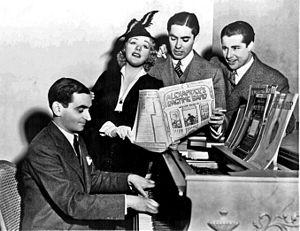
Irving Berlin, de son vrai nom Israel Isidore Beilin puis Baline, est un compositeur et parolier américain d'origine juive russe, né le 11 mai 1888 dans l'Empire russe, soit à Talatchyn près de Moguilev en Biélorussie d'aujourd'hui, soit à Tioumen dans l'actuelle Russie, et mort le 22 septembre 1989 à New York aux États-Unis, à l'âge de 101 ans.